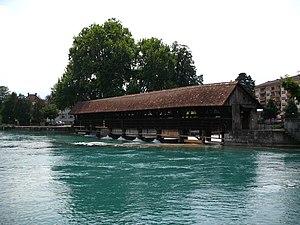
La déviation de la Kander est une opération d'aménagement du cours de la Kander, gros torrent descendant des Alpes dans la région du lac de Thoune, réalisée en Suisse entre 1711 à 1714 dans le but de préserver une région des crues.